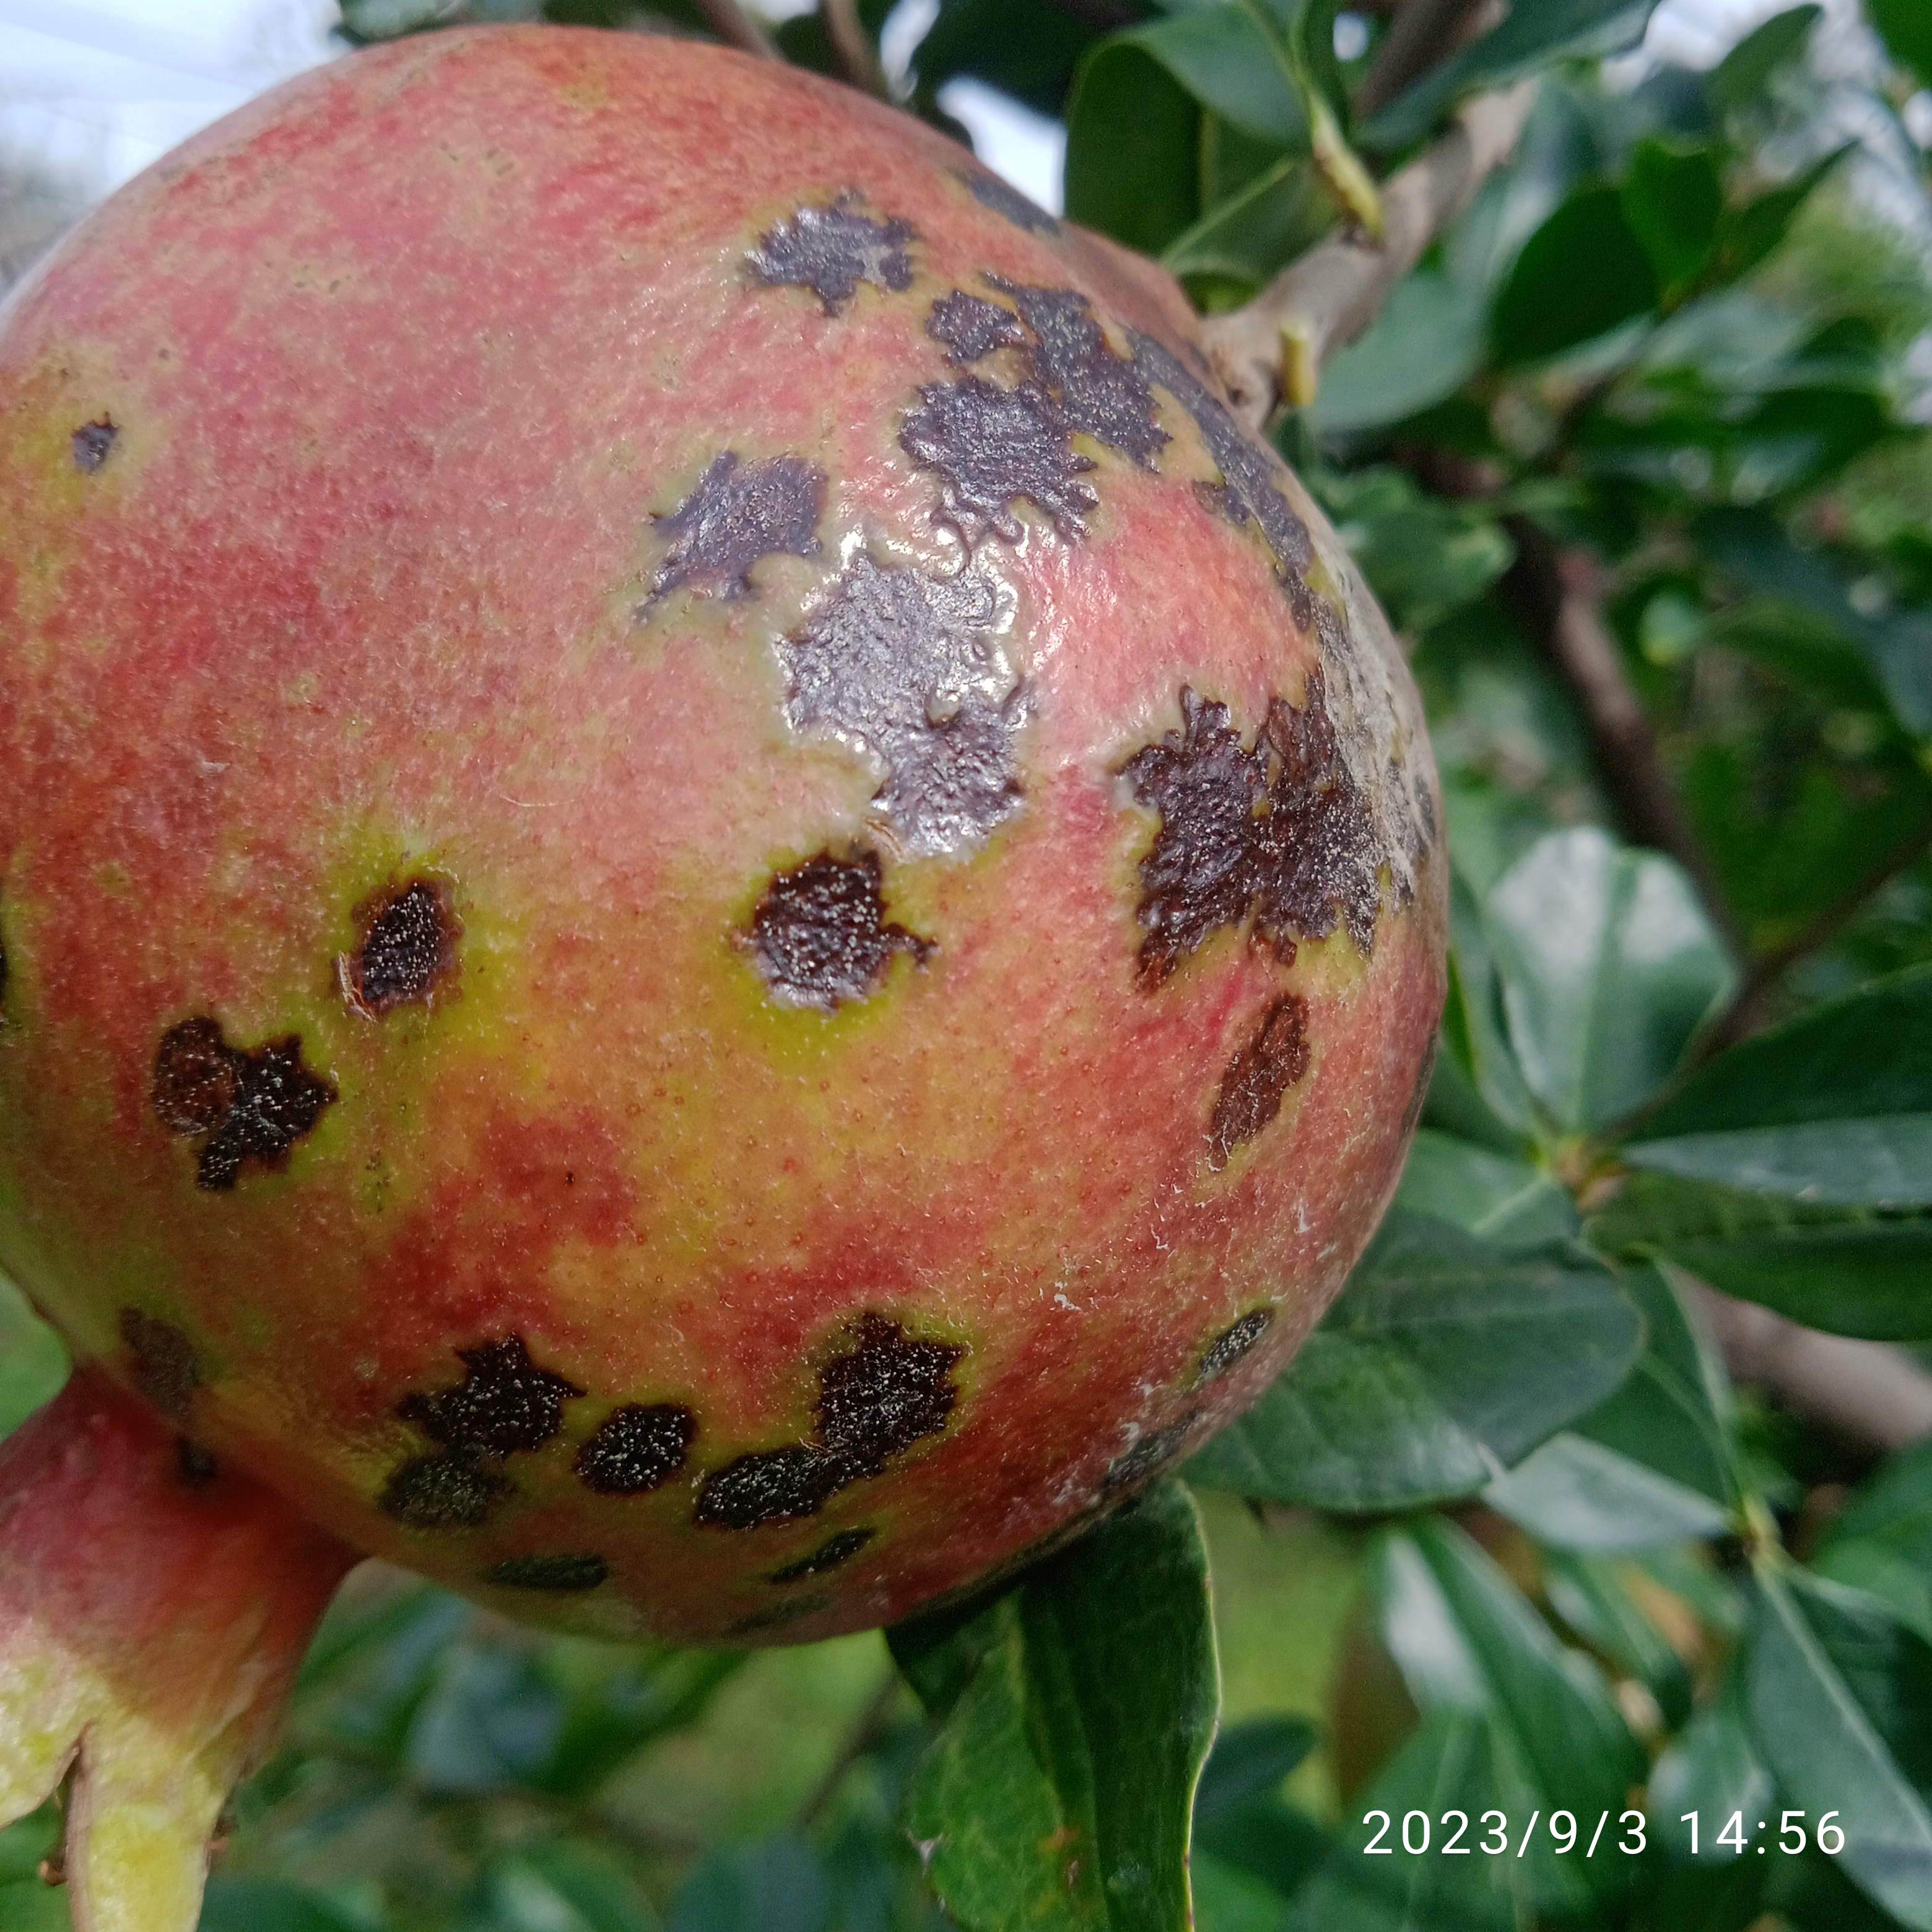
Label: Anthracnose